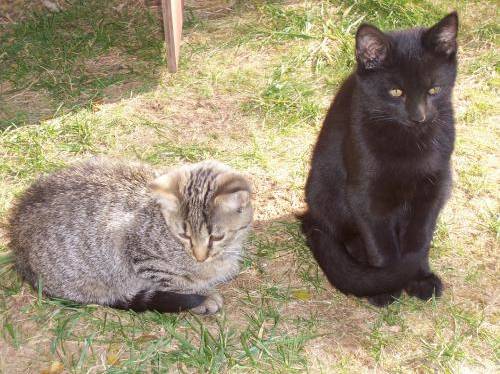
Label: cat